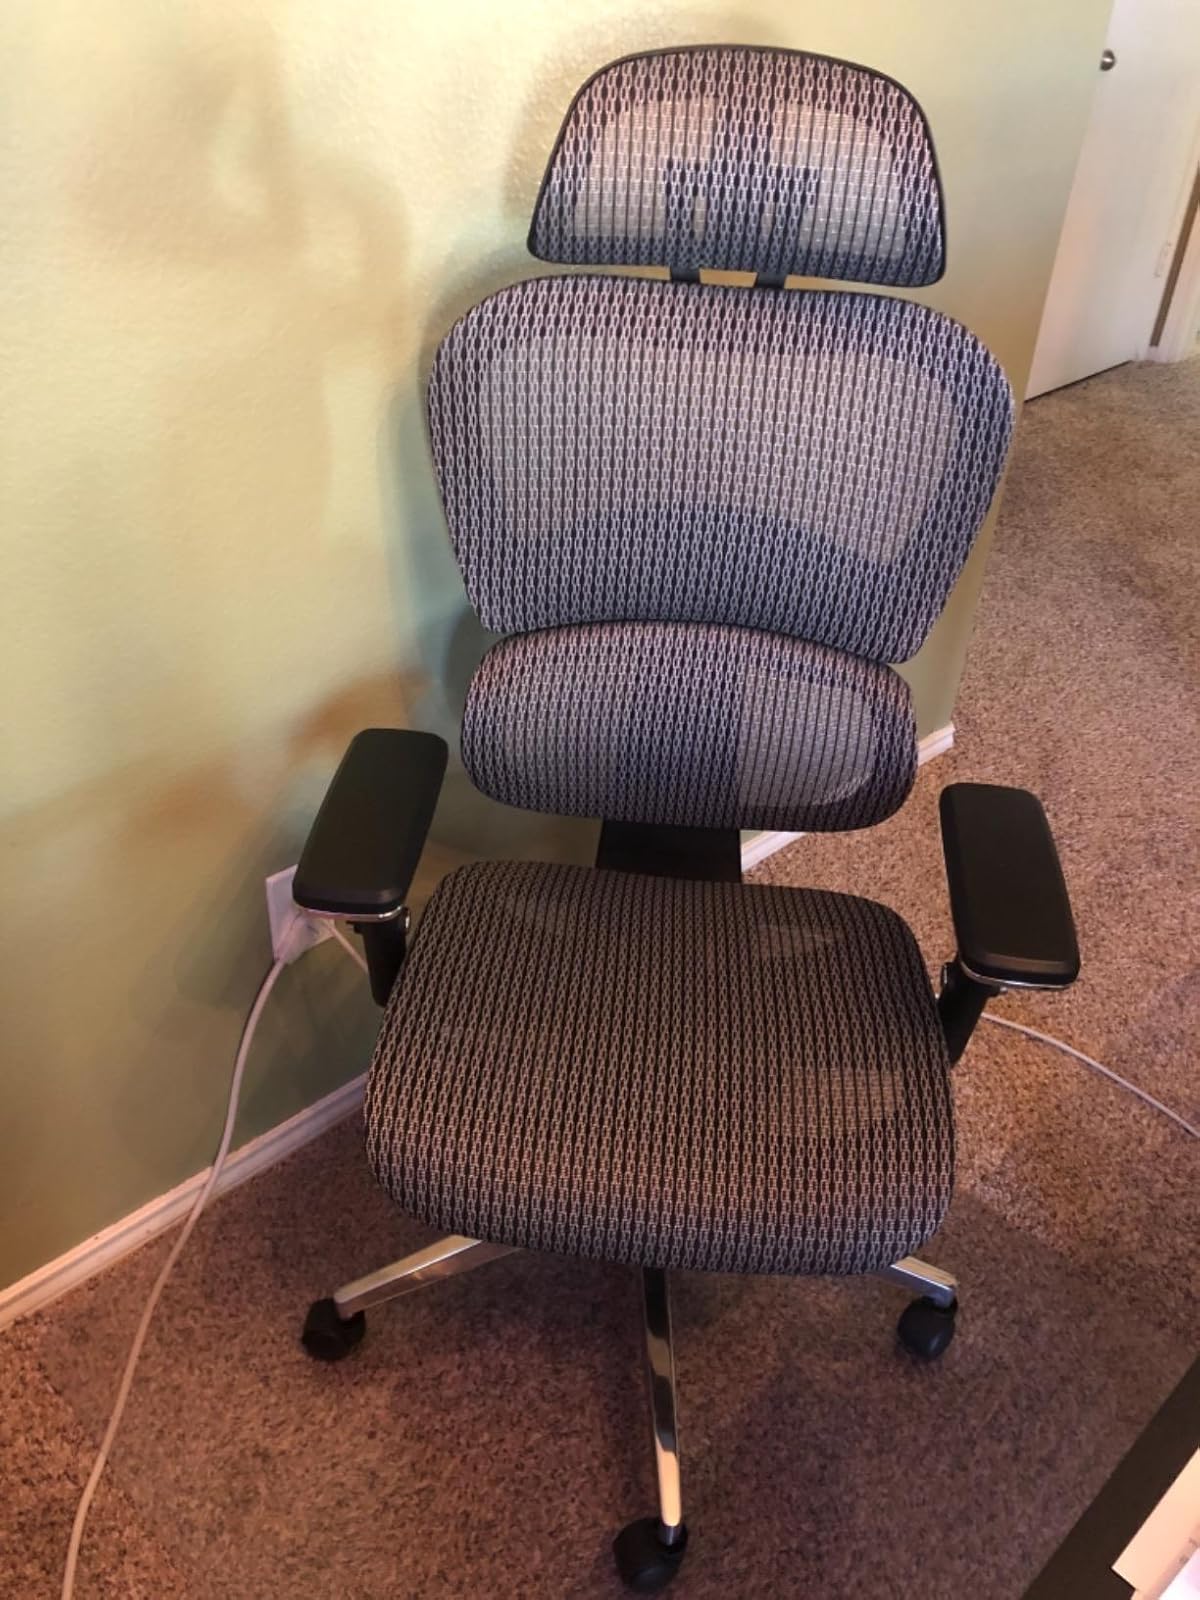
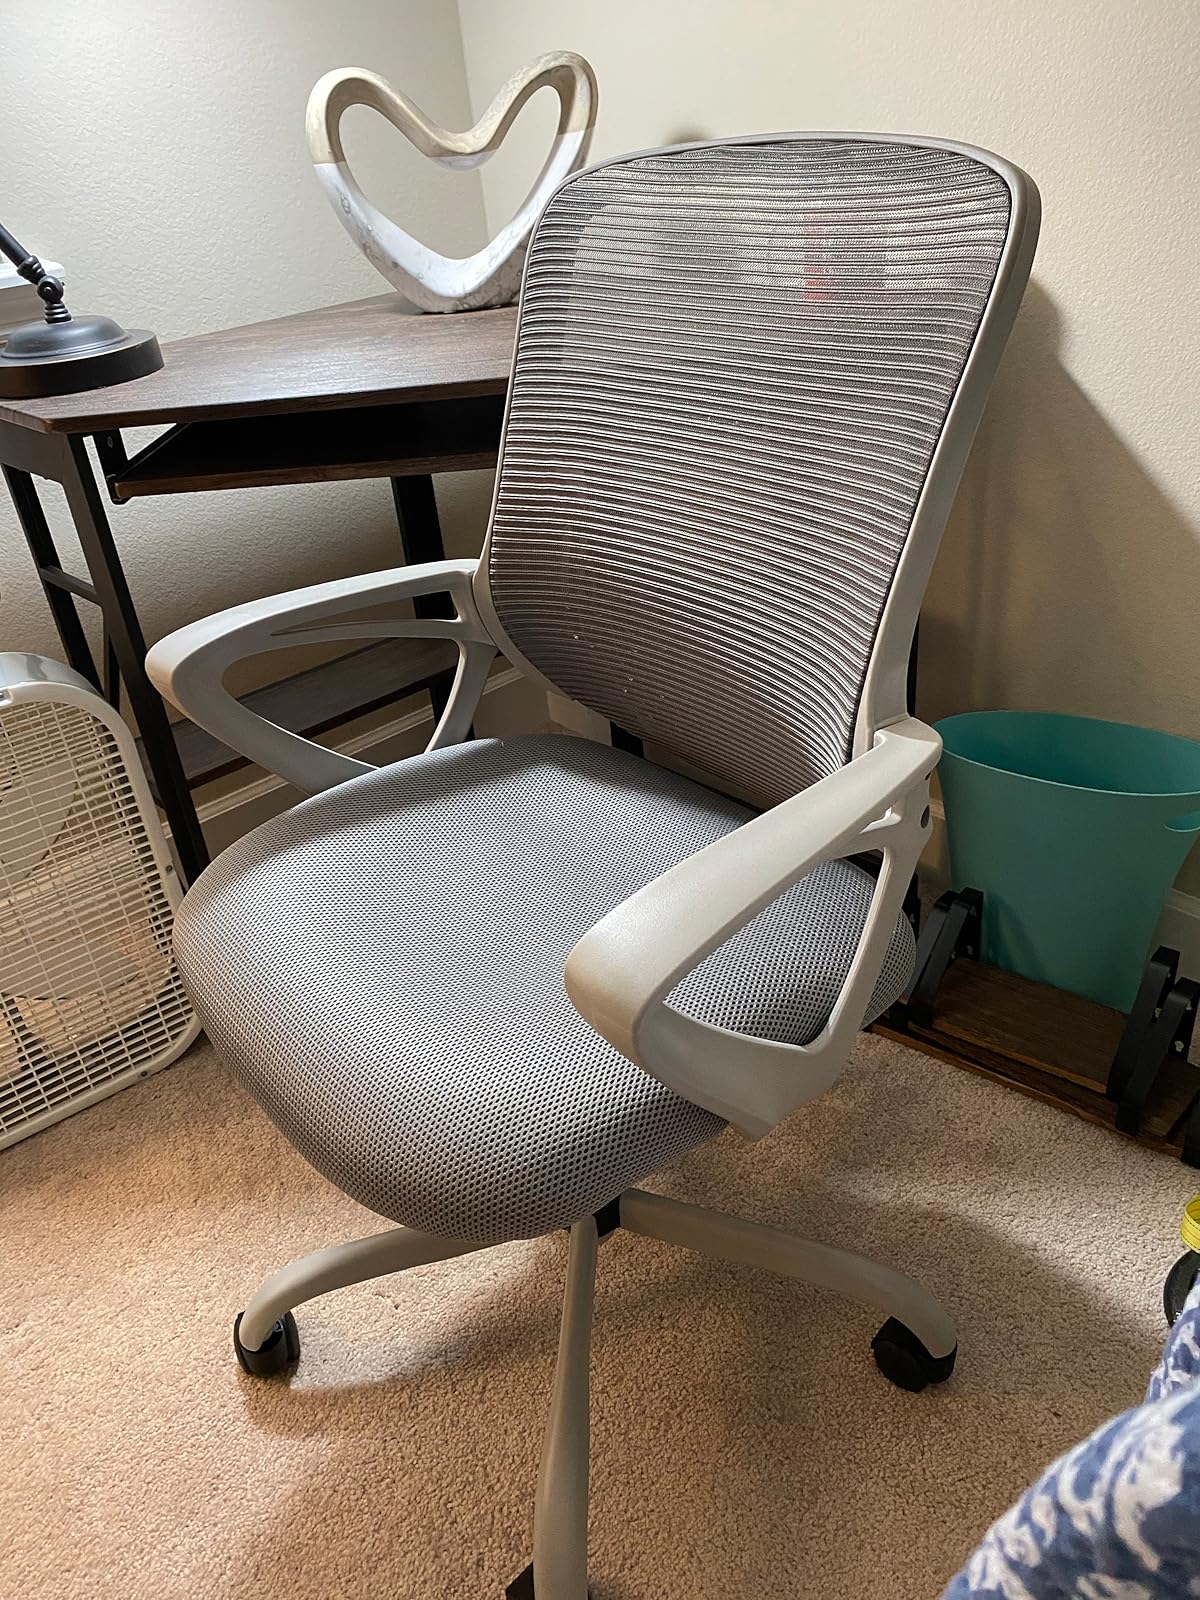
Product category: items_chair
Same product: no